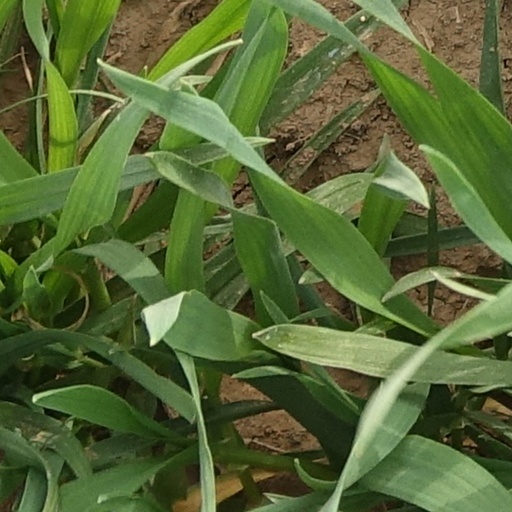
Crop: wheat